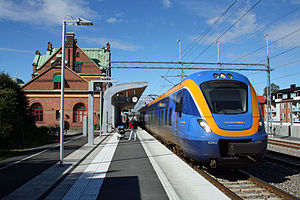
Umeå centralstation / Galleri
Umeå centralstation er en jernbanestation i Umeå, ved Järnvägsallén i den nordlige del af Umeå centrum. Stationen er hovedbanegård i Umeå.